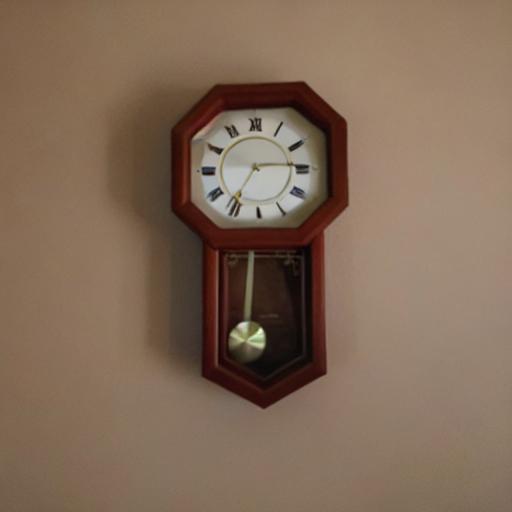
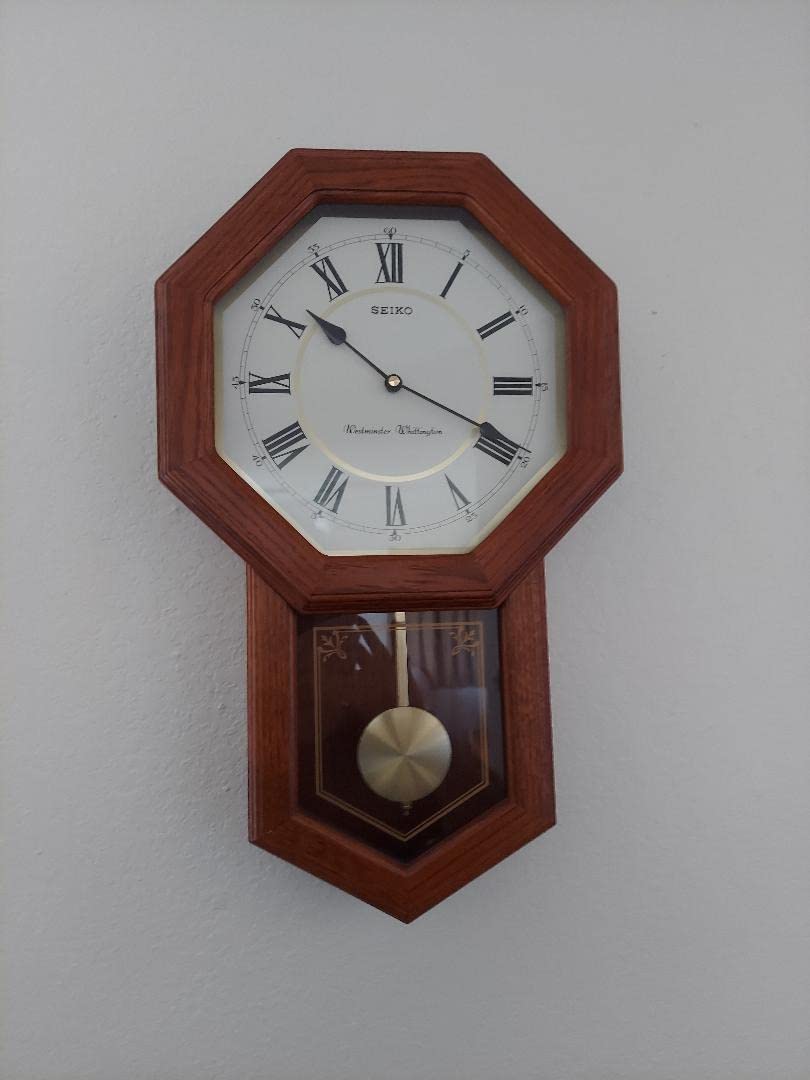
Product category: clock
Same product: no